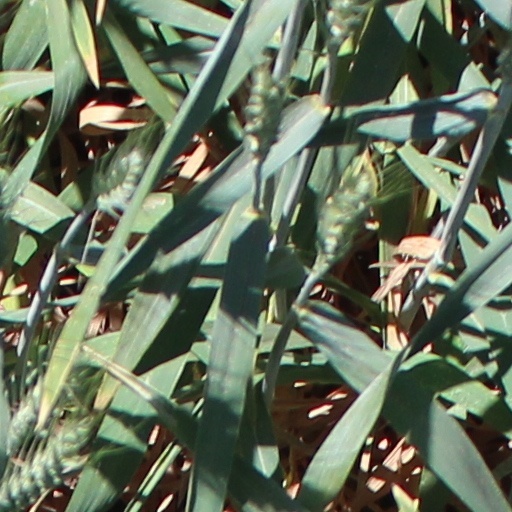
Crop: wheat